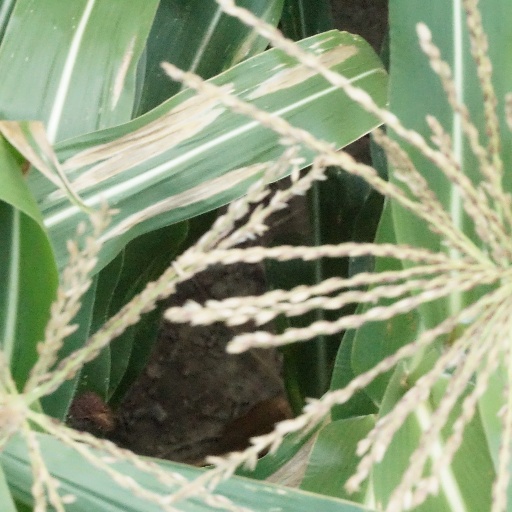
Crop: maize; corn